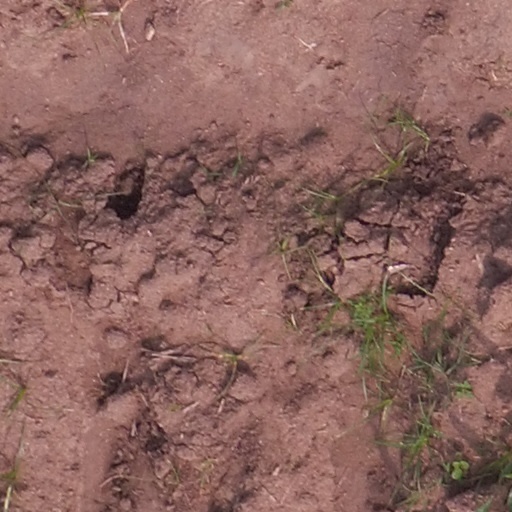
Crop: maize; corn